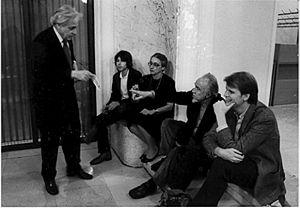
Michael Kevin Daugherty est un compositeur, pianiste et professeur américain. Il est influencé par la culture populaire, le romantisme et le postmodernisme. Daugherty est l'un des plus joués des compositeurs américains de musique de concert de sa génération. Les œuvres remarquables de Daugherty son Superman inspirés des comics, Métropolis Symphony pour orchestre, Dead Elvis pour basson et Ensemble de chambre, Jackie O, Niagara Falls pour orchestre symphonique, OVNI pour percussion solo et orchestre et pour orchestre symphonique, Cloches pour Stokowski de Philadelphia Stories pour orchestre et pour orchestre de cuivres, Fire and Blood pour violon et orchestre, inspirée de Time Machine Diego Rivera et Frida Kahlo, pour trois chefs d'orchestre et orchestre, Ghost Ranch pour orchestre et Deus ex Machina pour piano et orchestre. Daugherty est décrit par The Times de Londres comme « un maître de la fabrication d'icône » doué d'une « imagination de franc-tireur, d'un intrépide sens structurels et d'une oreille méticuleuse ».